Karl Von Hess

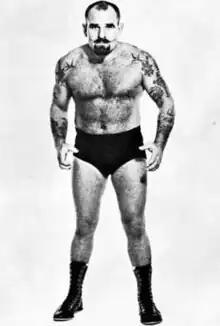

Karl Von Hess (born Frank George Faketty; May 18, 1919 – August 12, 2009) was an American professional wrestler.